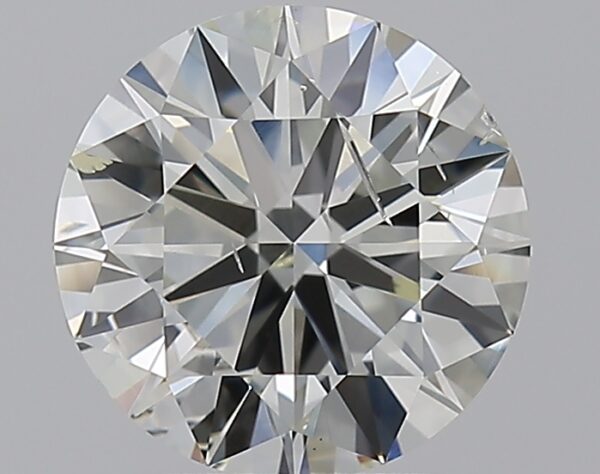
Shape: round
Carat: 2.01
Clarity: SI2
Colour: I
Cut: EX
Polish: EX
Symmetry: EX
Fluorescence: ST
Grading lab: IGI
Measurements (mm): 8.15 x 8.12 x 4.88